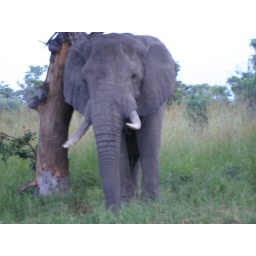
very large elephant in kruger. a male in search of a mate - he was considering our range rover - look out!